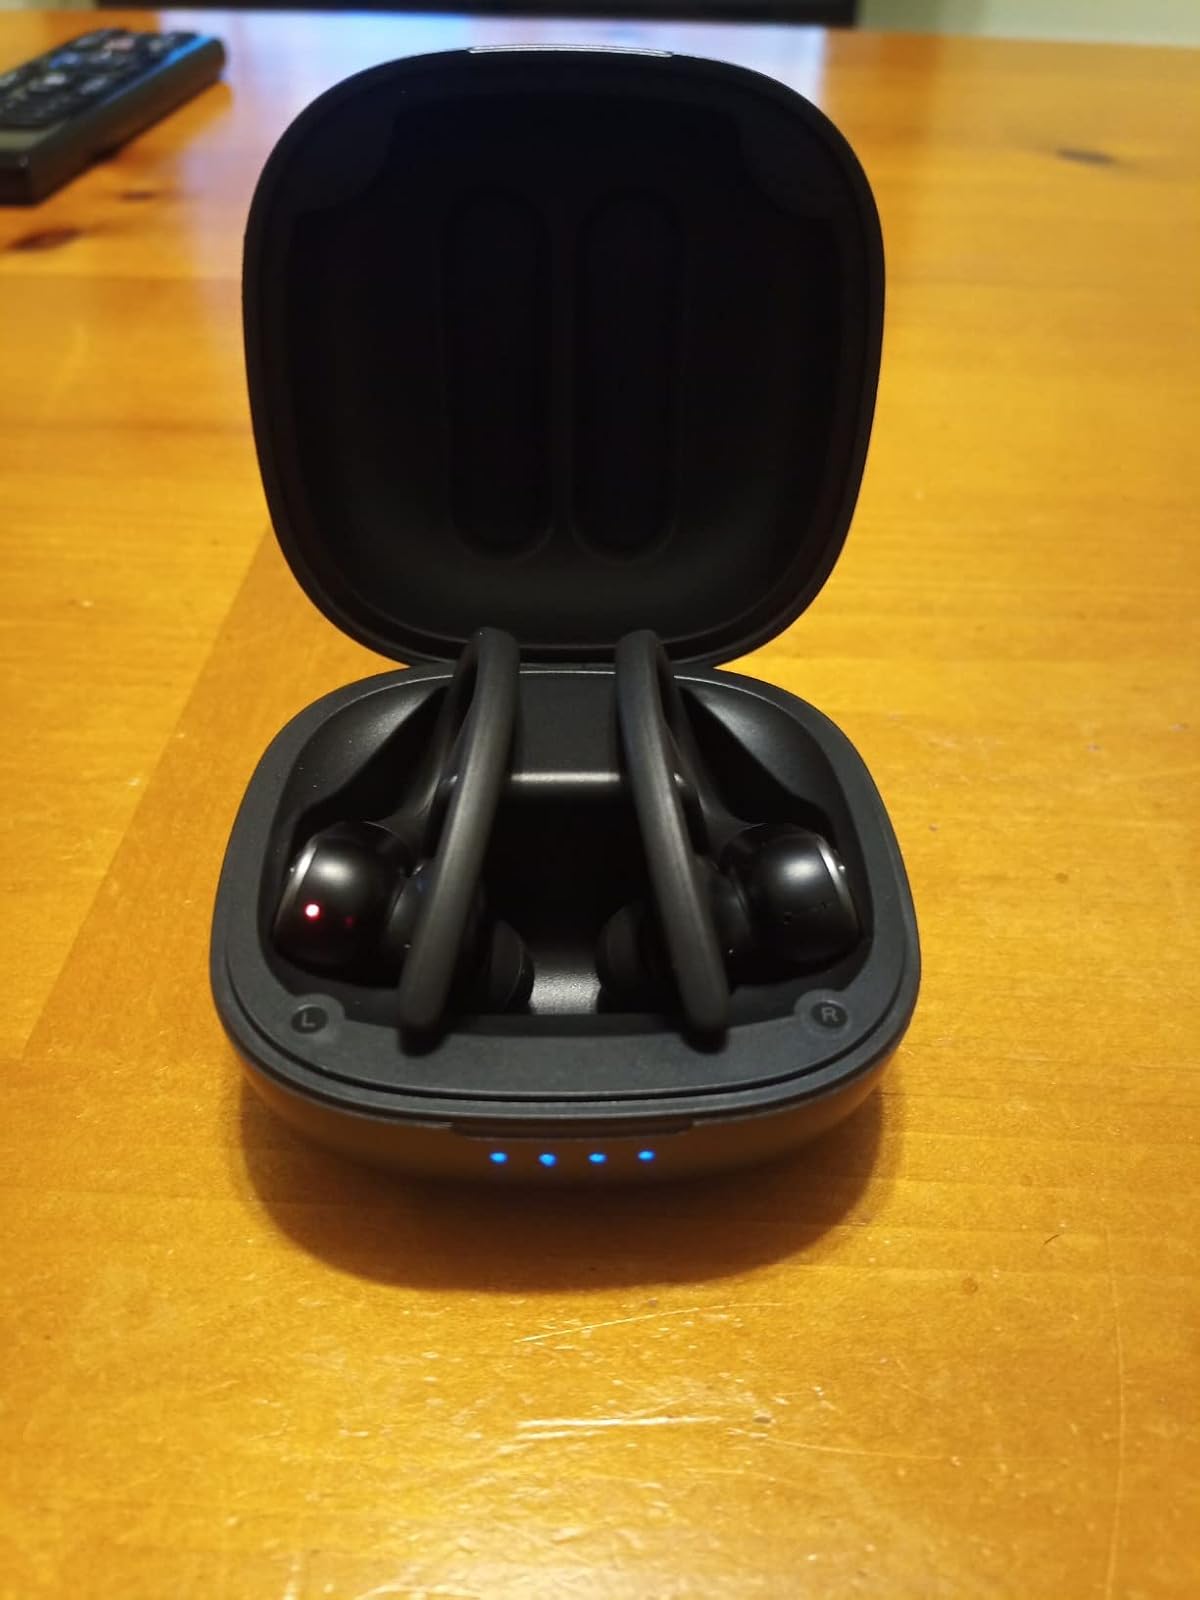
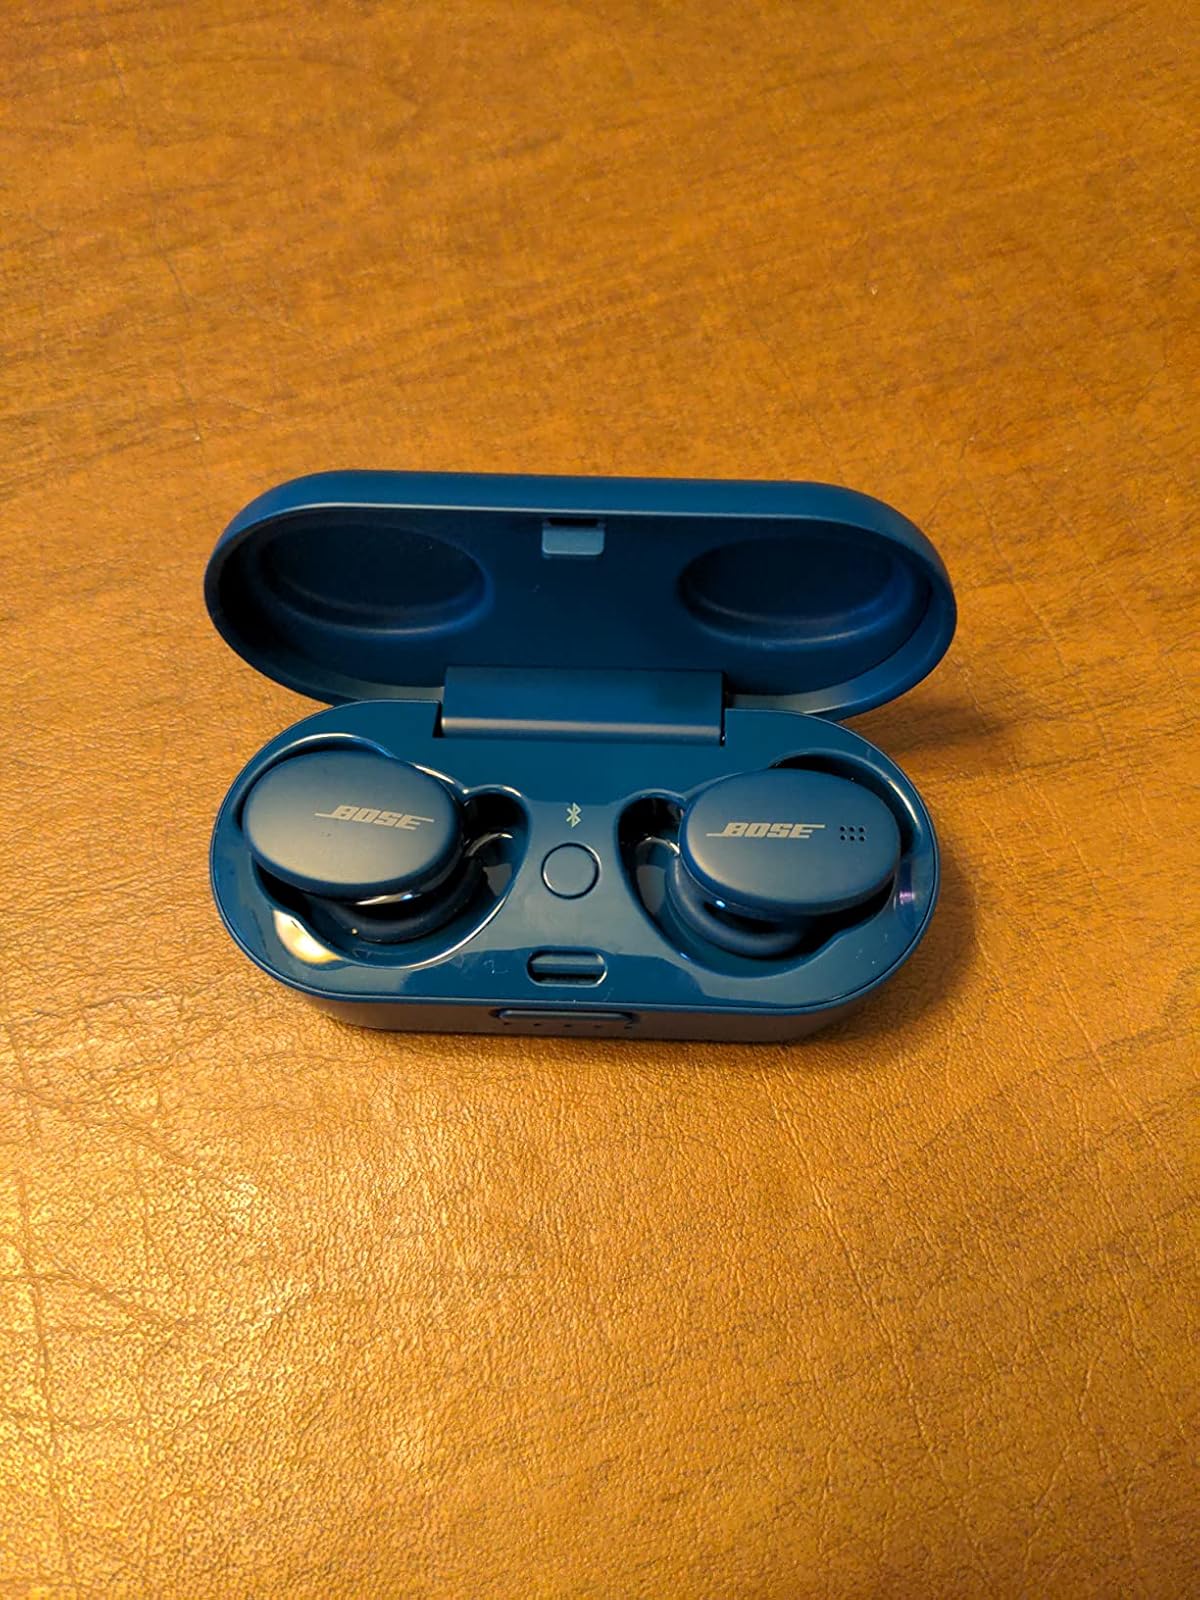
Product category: earbuds
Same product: no